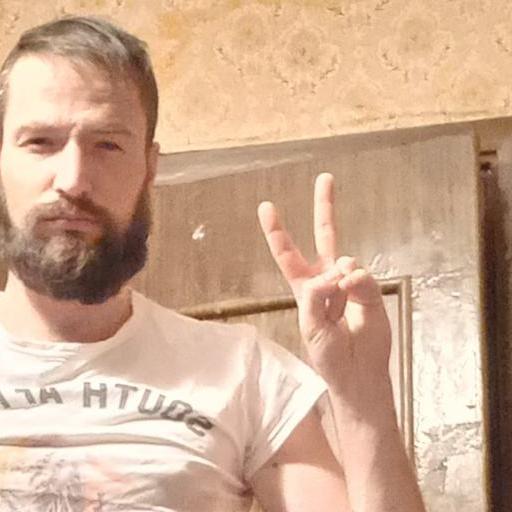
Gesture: peace